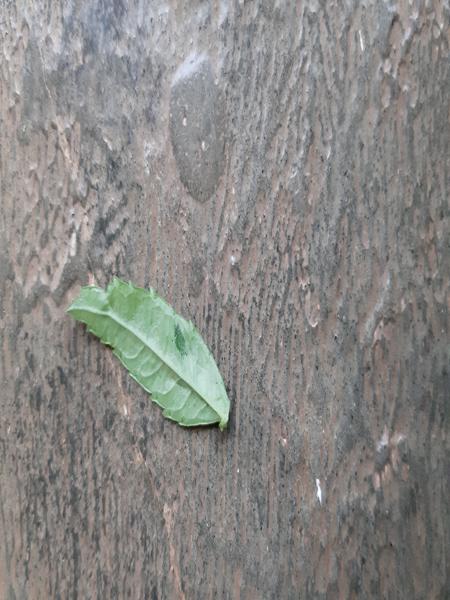
Plant: Marigold